Tangaroa Expedition

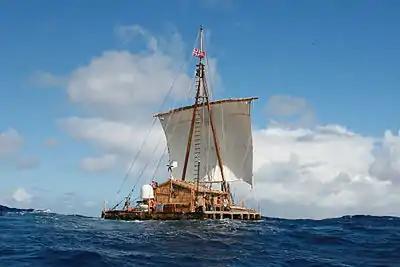
"Tangaroa Expedition Raft", 2006

The Tangaroa Expedition of 2006 closely resembled the Kon-Tiki expedition sailing a balsa raft from Peru to Polynesia. Tangaroa outperformed Kon-Tiki by having an improved sail rig and by actively using guaras (centerboards). As such, the expedition represents a scientific continuation of Thor Heyerdahl's experiments in recreated maritime technology.